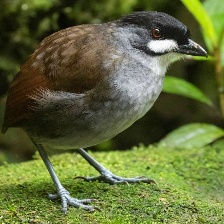
Species: JOCOTOCO ANTPITTA
Scientific name: GRALLARIA RIDGELYI